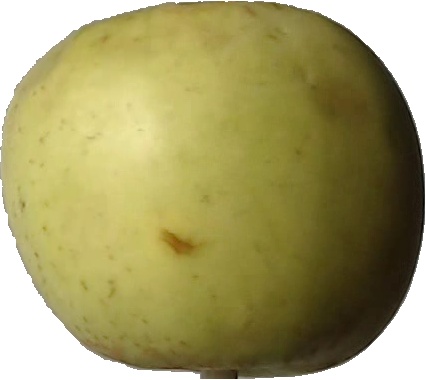
Label: apple_golden_3